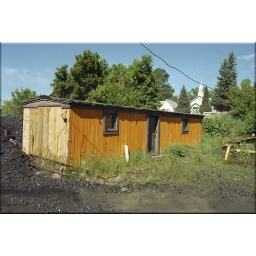
This box car was converted to a bunk house, as seen in the Chama yards, in the summer of 1998